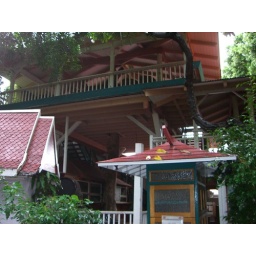
A bar in a tree how cool is that.